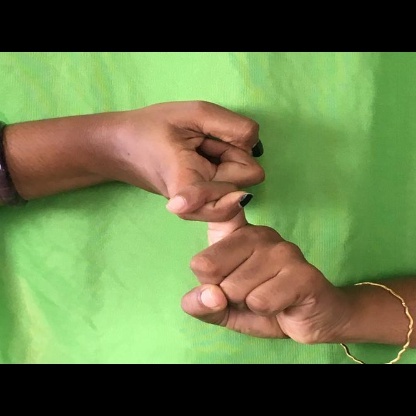
Mudra: Pasha